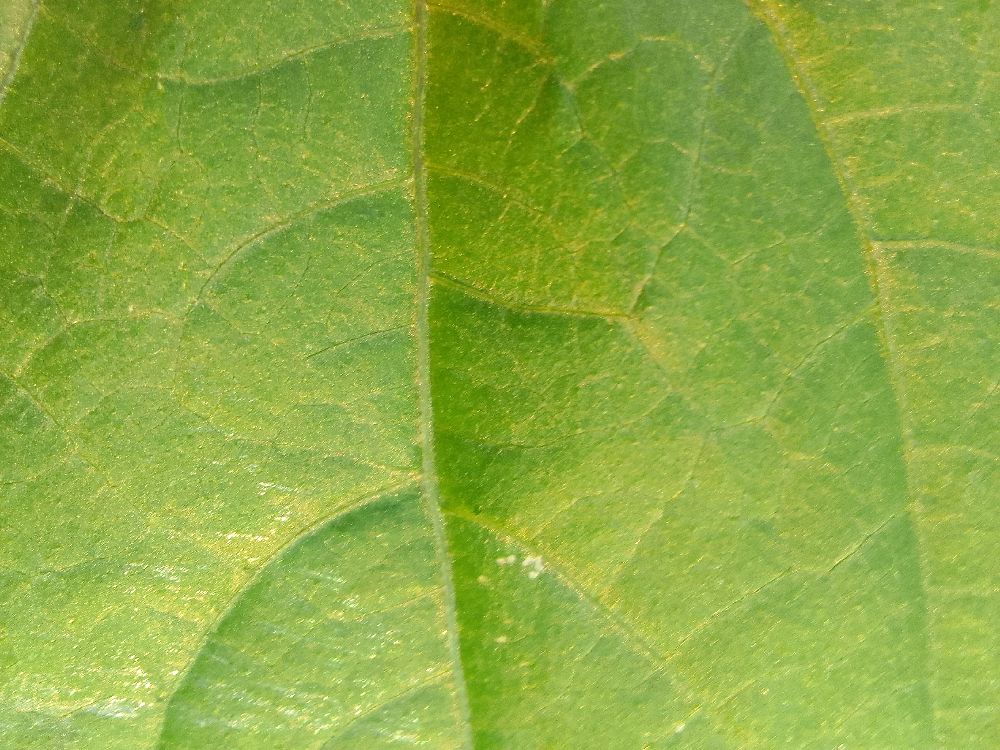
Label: healthy